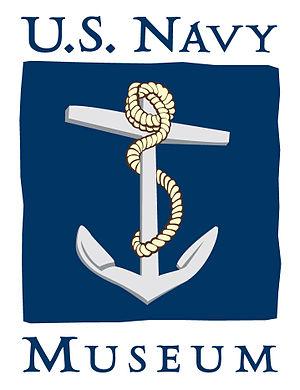
Le U.S. Navy Museum est le musée principal de l'United States Navy. Créé en 1961, il est situé sur le Washington Navy Yard à Washington, aux États-Unis.